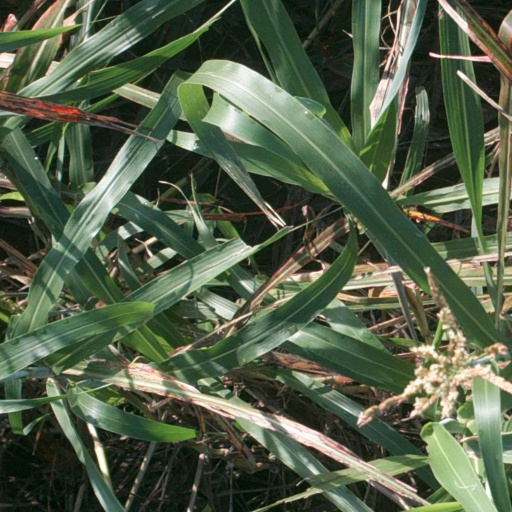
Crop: sorghum